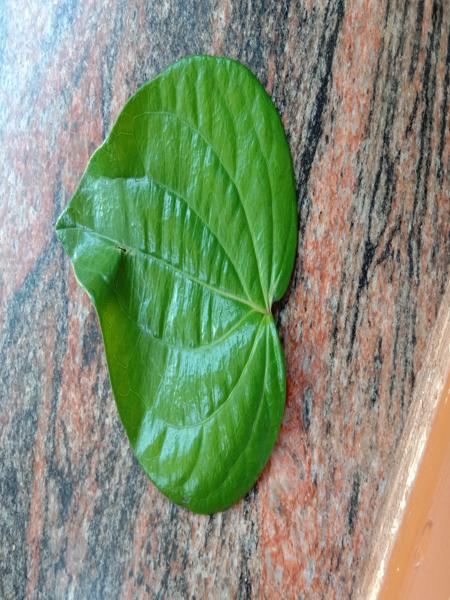
Plant: Betel